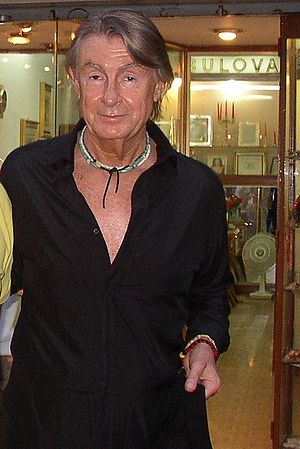
Døde i 2020 / Juni
Døde i 2020 er en liste over notable personer, der er afgået ved døden i 2020.